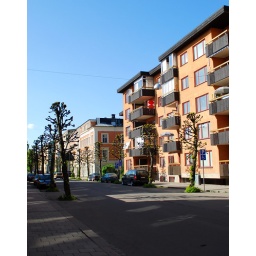
Uppsala trees in the road